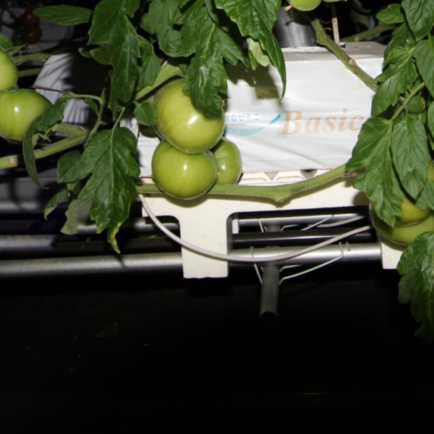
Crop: tomato